Giovanni Ambrogio de Predis

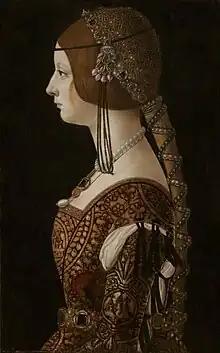
Bianca Maria Sforza, probably 1493

Giovanni Ambrogio de Predis (c. 1455 – c. 1508) was an Italian Renaissance painter, illuminator and designer of coins active in Milan. Ambrogio gained a reputation as a portraitist, including as a painter of miniatures, at the court of Ludovico Sforza.